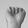
ASL letter: A